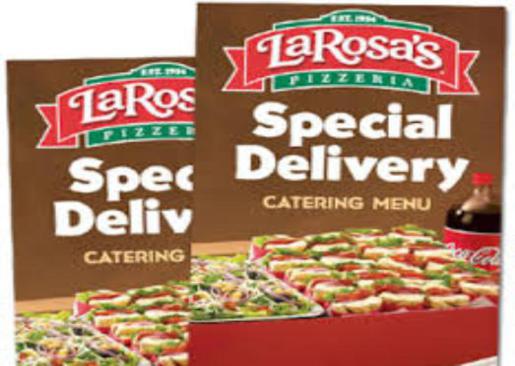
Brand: larosa's pizzeria
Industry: Food